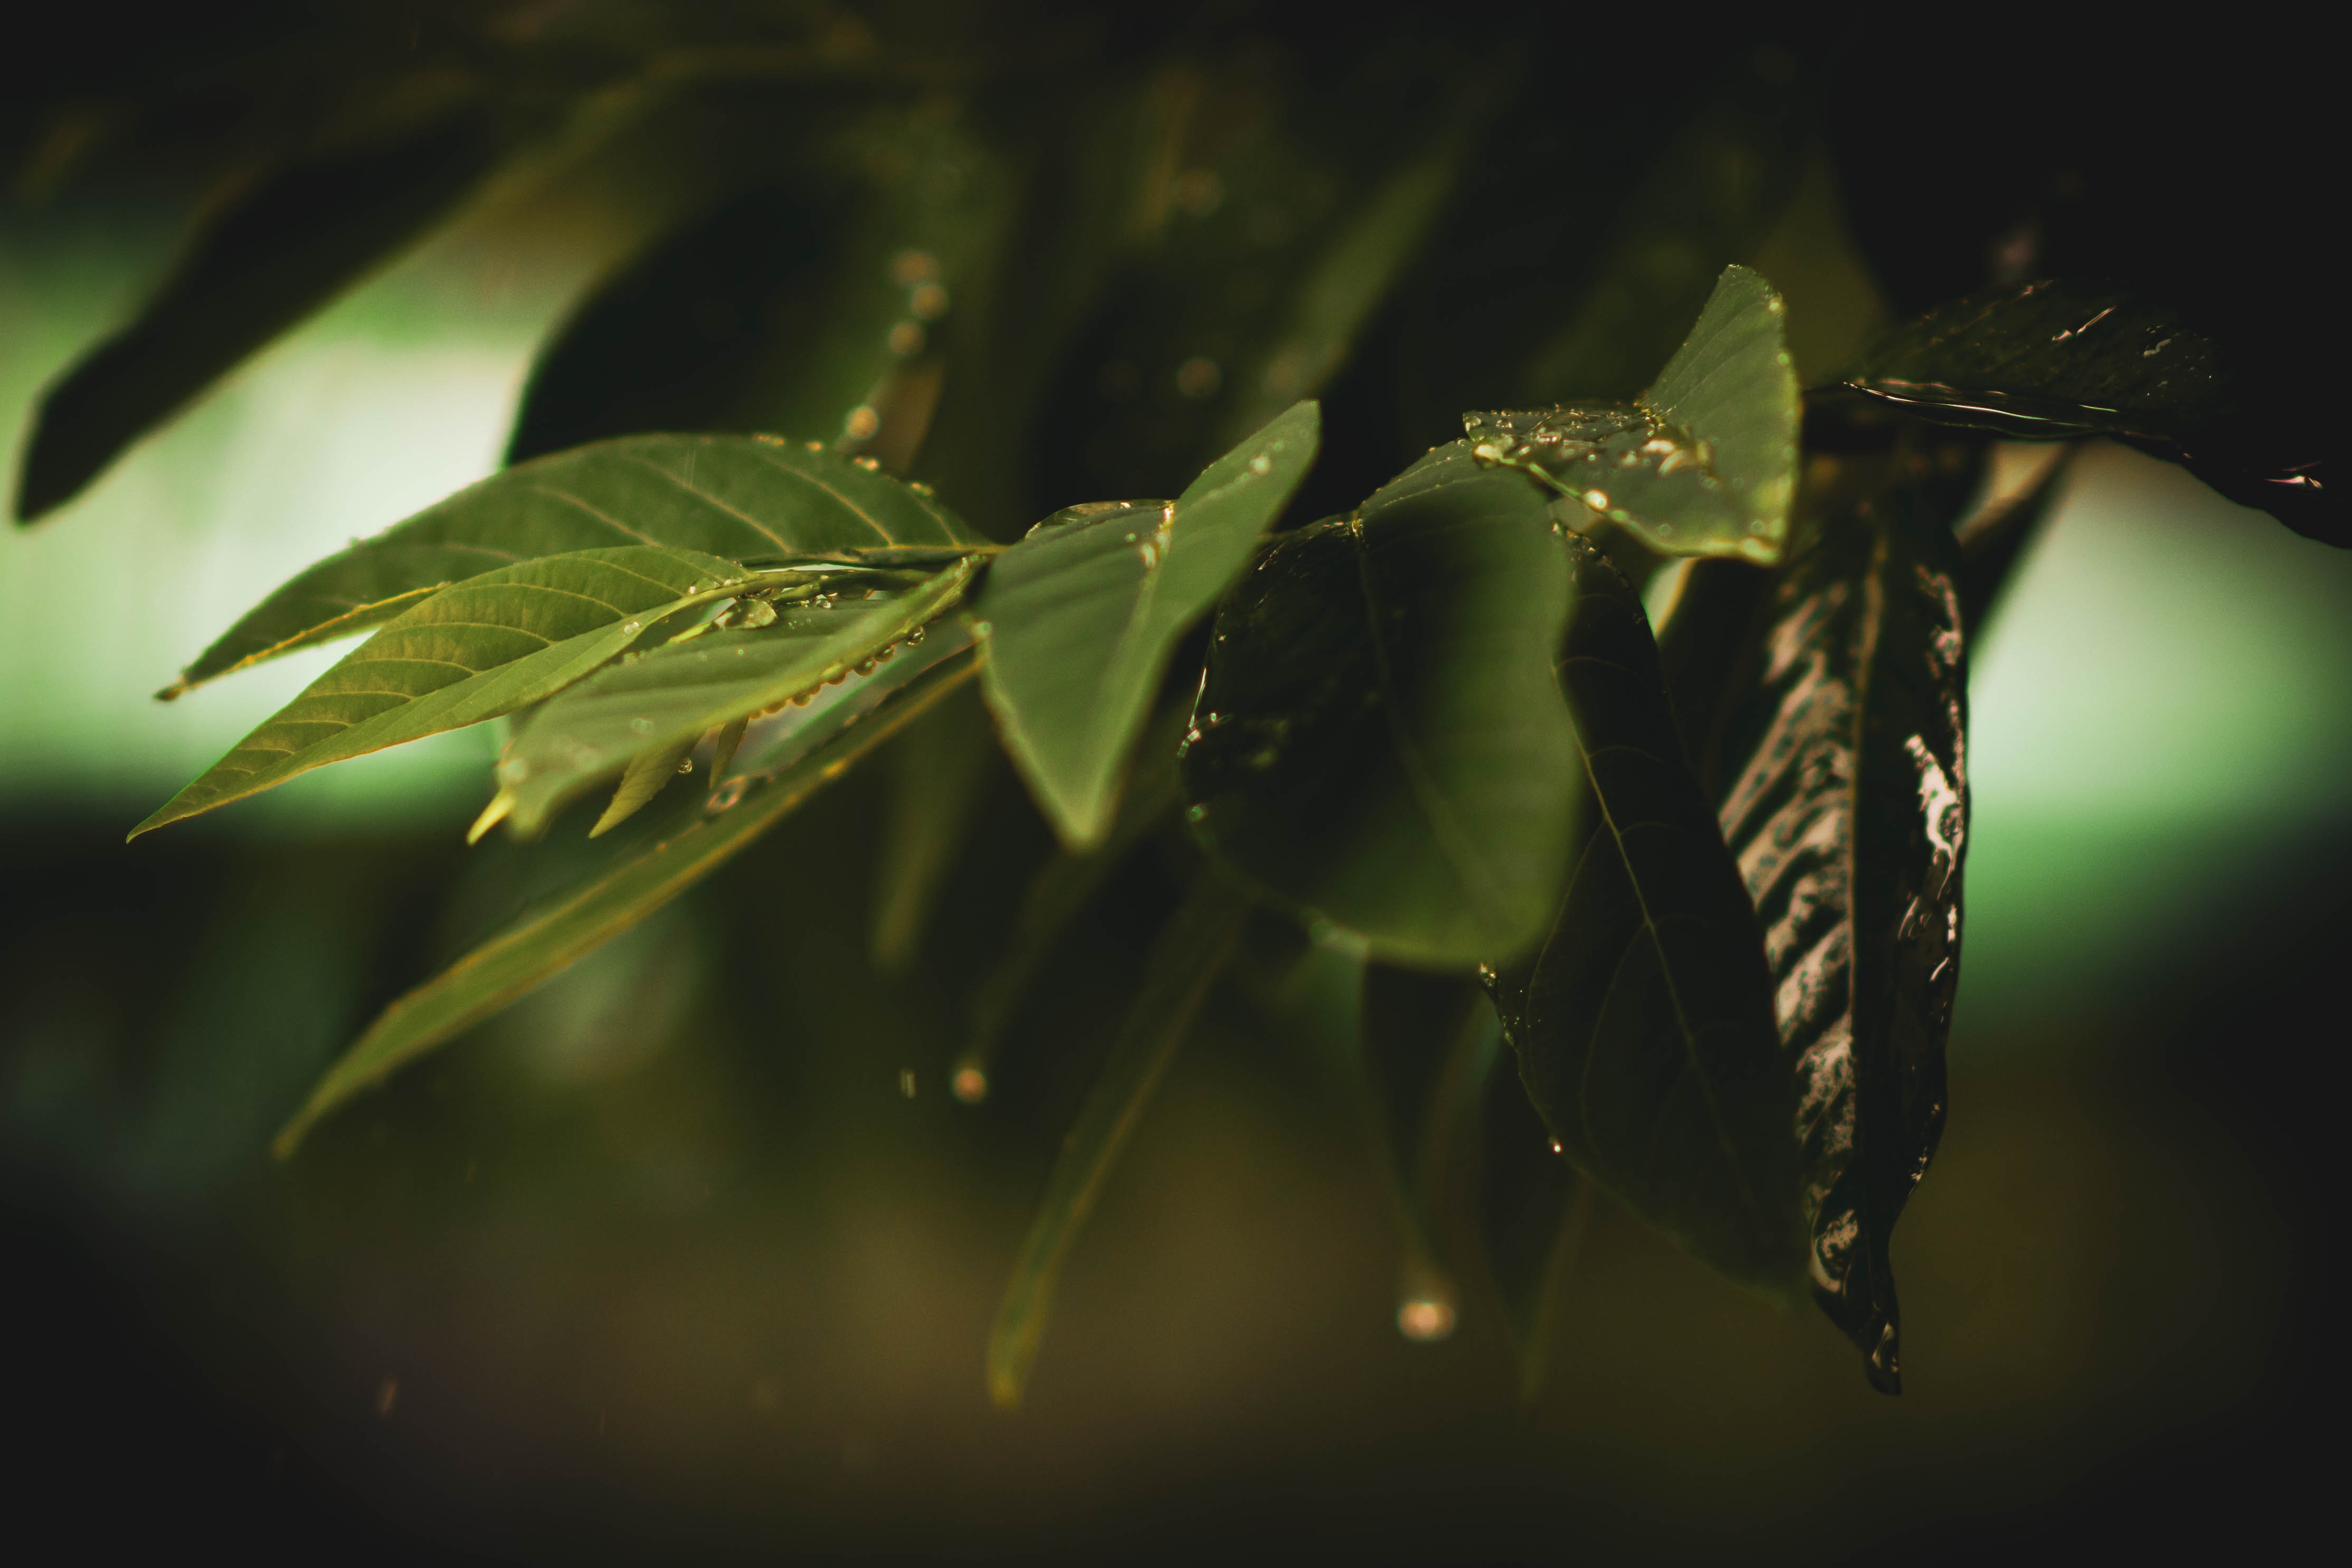
leaf, green, tree, plant, botany, water, organism, flower, sunlight, adaptation, branch, photography, night